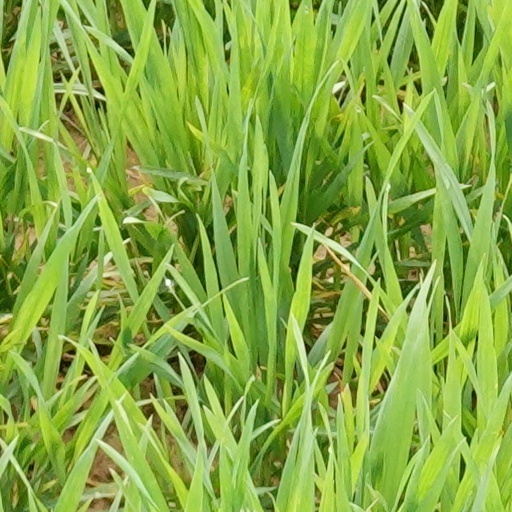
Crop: wheat